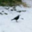
Label: bird